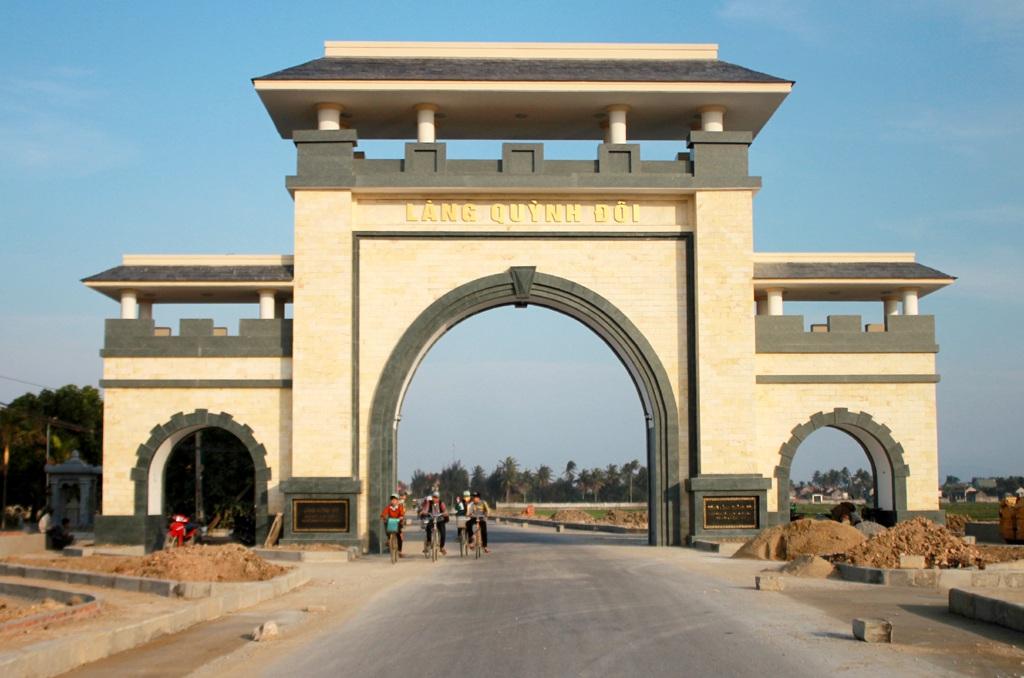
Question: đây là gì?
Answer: đây là cổng làng quỳnh đôi